Fukui-Ekimae Station

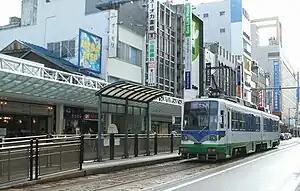
Fukui-Ekimae Station

was a Fukui Railway Fukubu Line railway station located in Fukui, Fukui Prefecture, Japan. It was the predecessor of Fukui-eki Station, located in front of Fukui Station.